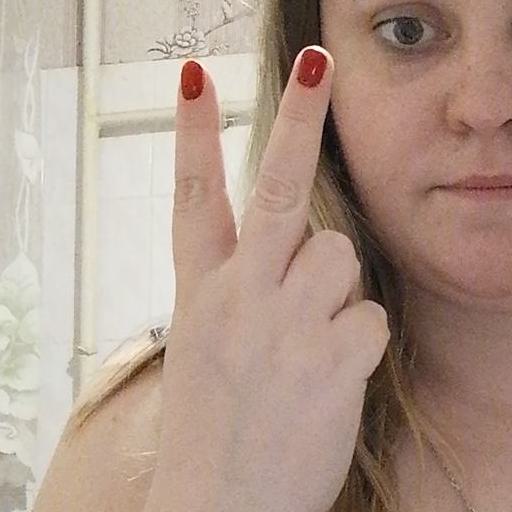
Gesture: peace_inverted